Świdnica

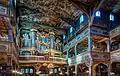
Interior of the Evangelical Church of Peace, a UNESCO World Heritage Site

The Gothic Cathedral of St. Stanislaus and St. Wenceslaus from the 14th century has the highest tower in Silesia, standing 103 meters tall. It is listed as a Historic Monument of Poland.